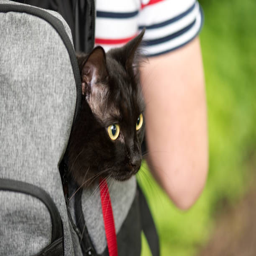
domestic black cat in backpack traveling with an owner , pet in a park